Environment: real
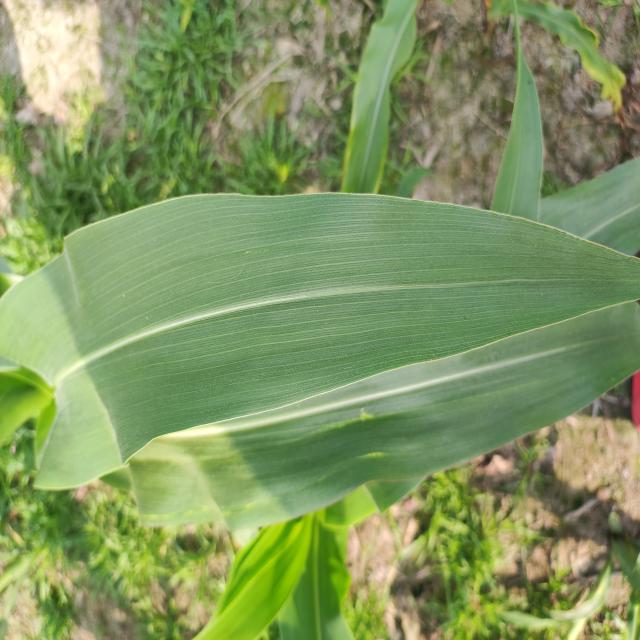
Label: healthy